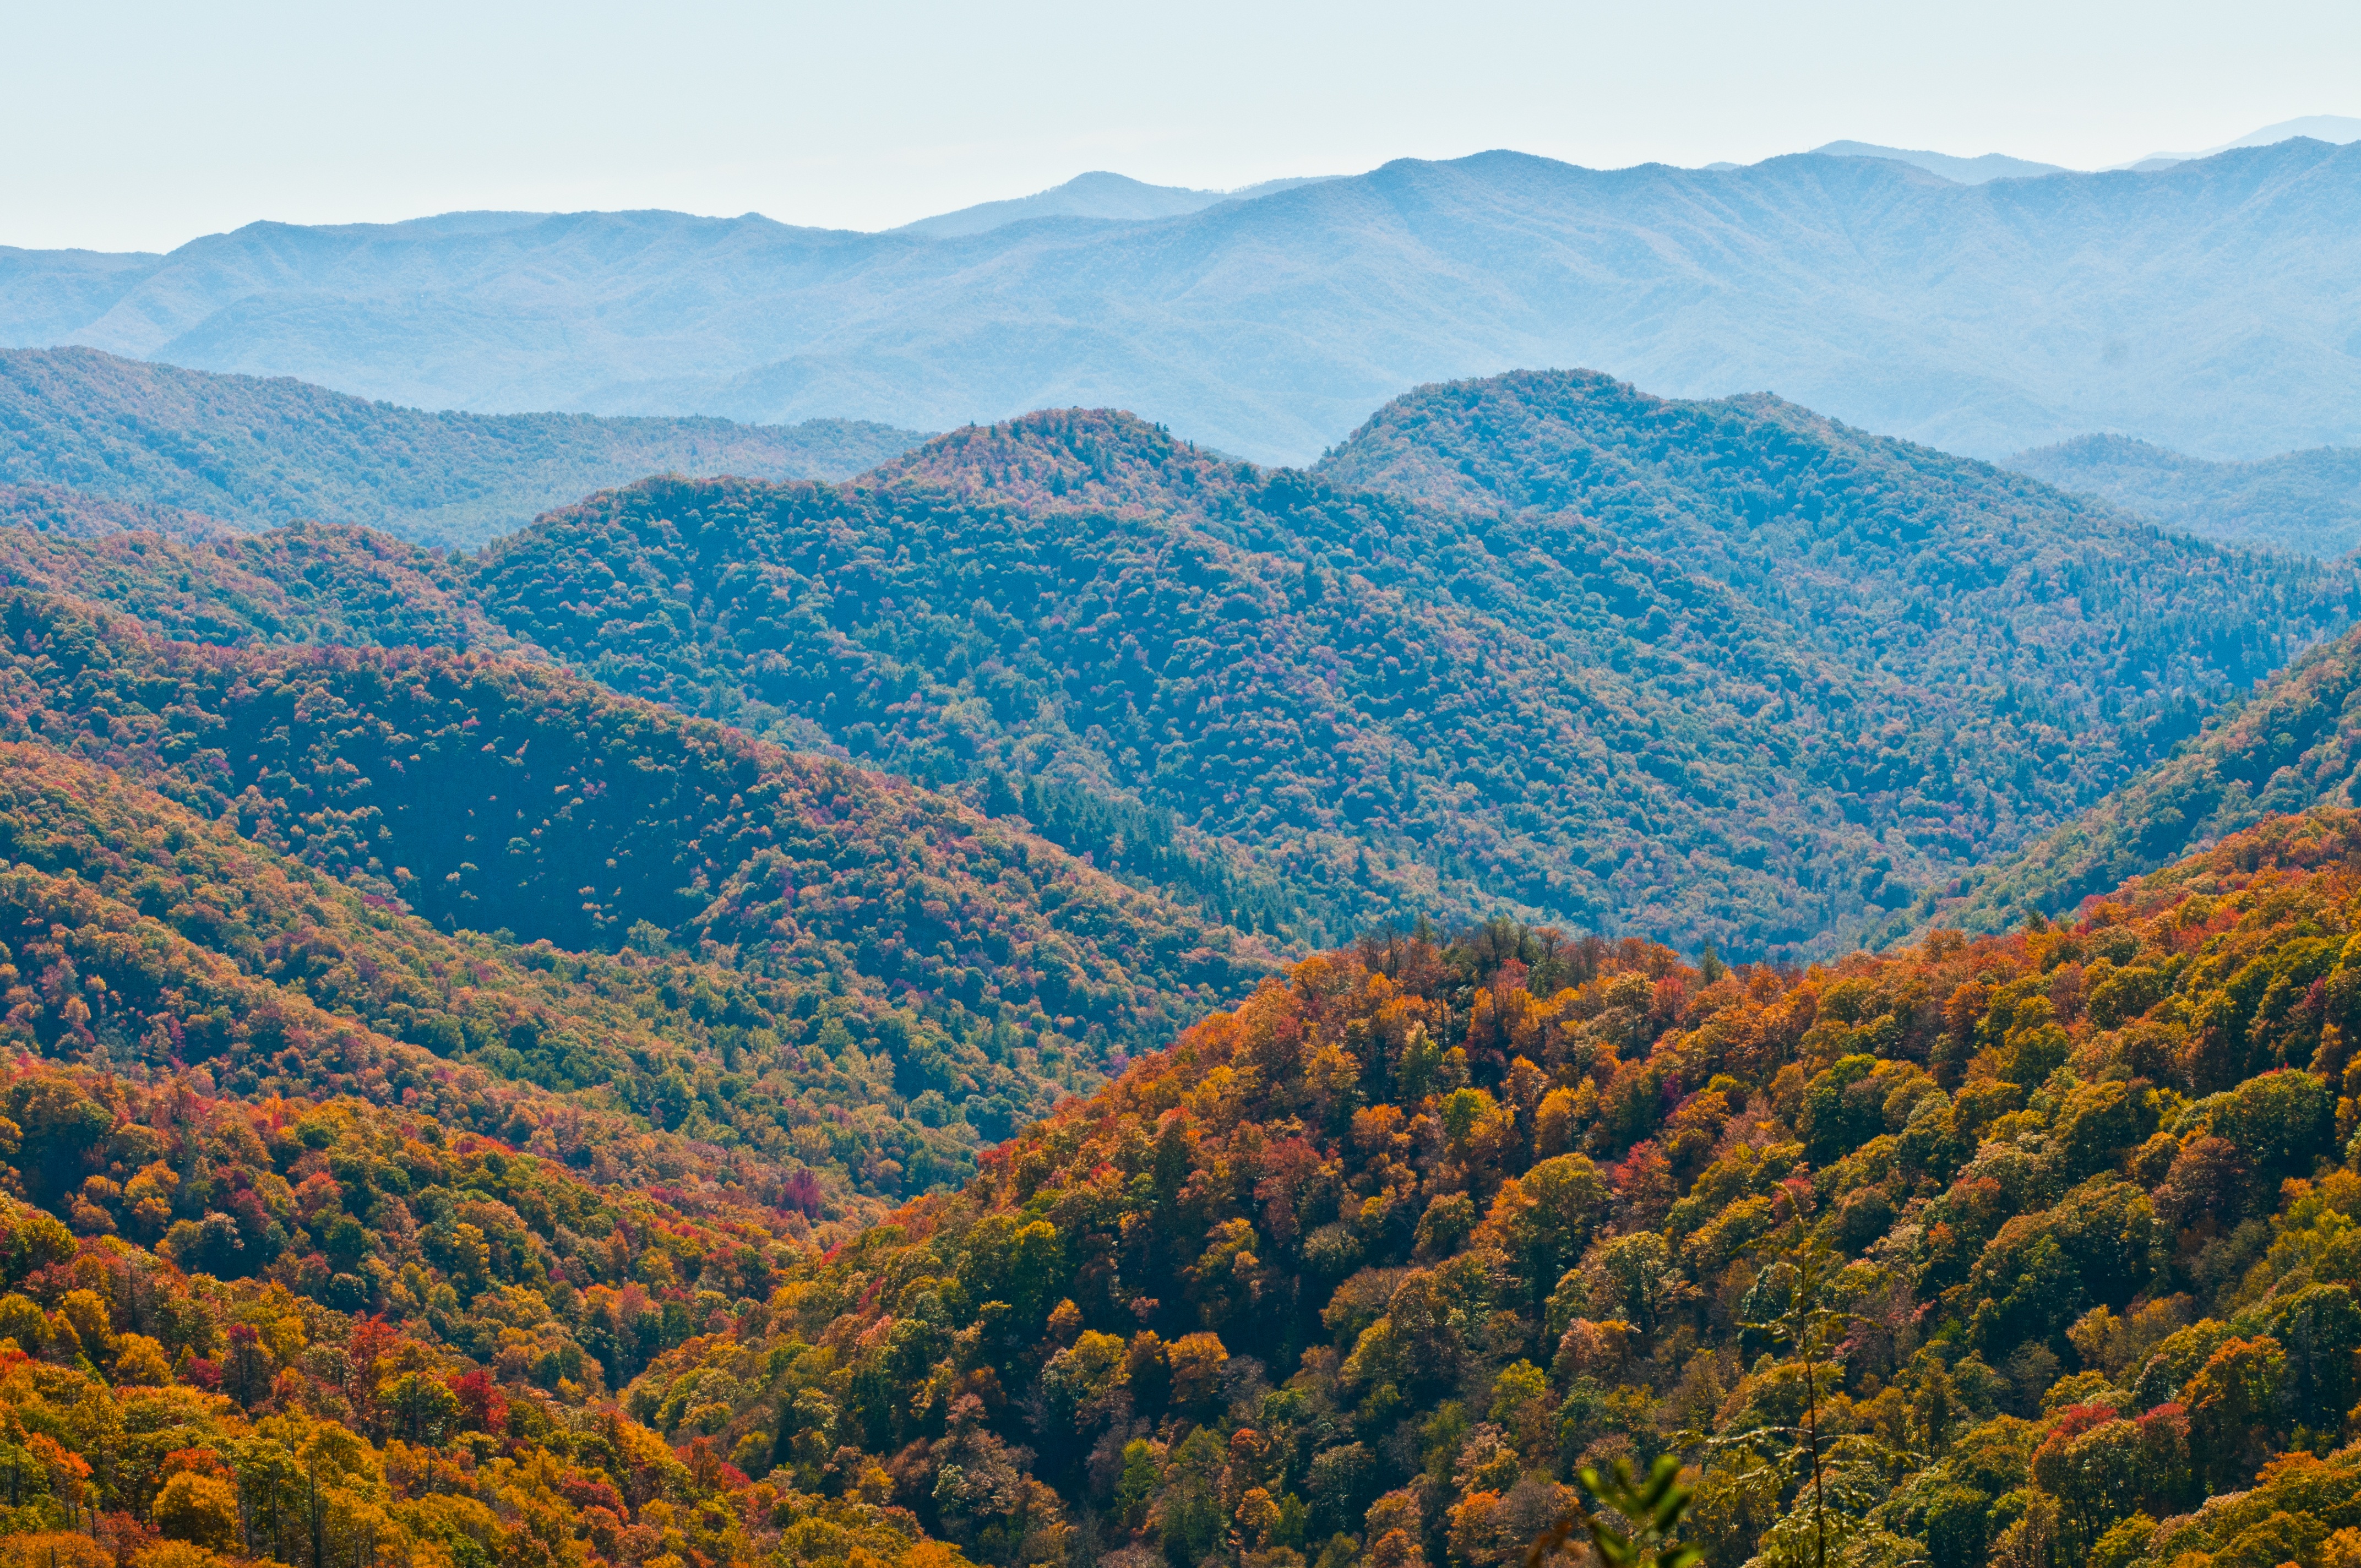
landscape, tree, nature, forest, wilderness, mountain, sky, meadow, morning, leaf, hill, valley, mountain range, travel, foliage, scenic, natural, autumn, park, scenery, mountain climbing, mountain top, season, ridge, blue sky, trees, outdoors, mountains, landscapes, plateau, beautiful, natural beauty, ecosystem, landform, appalachian, smoky mountains, nature landscape, beautiful landscape, climbing mountain, mickey estes, geographical feature, mountainous landforms